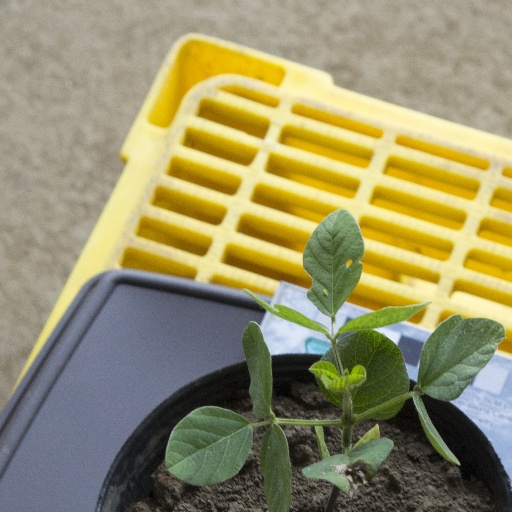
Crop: soybean